Cinderella (2015 American film)

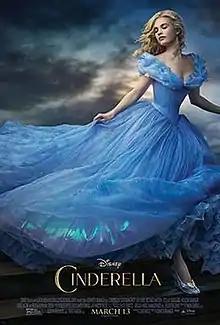
Theatrical release poster

Cinderella is a 2015 romantic fantasy film directed by Kenneth Branagh from a screenplay by Chris Weitz. Produced by Walt Disney Pictures, Allison Shearmur Productions, Beagle Pug Films, and Kinberg Genre, it is a live-action adaptation of the classic story, which had been brought to the big screen before in Disney's 1950 animated film "Cinderella". Starring Lily James as the title character, the ensemble cast includes Cate Blanchett, Richard Madden, Stellan Skarsgård, Holliday Grainger, Derek Jacobi, and Helena Bonham Carter.